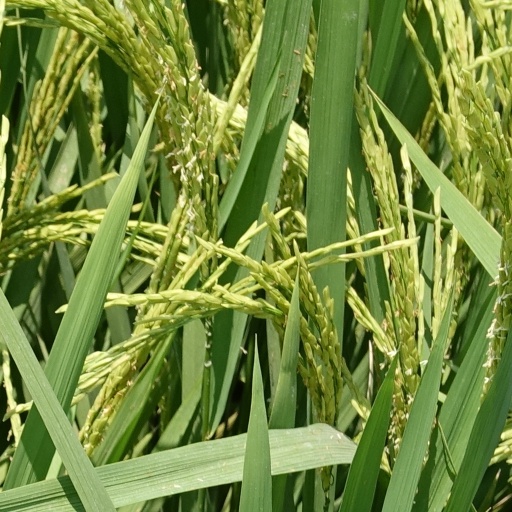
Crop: rice